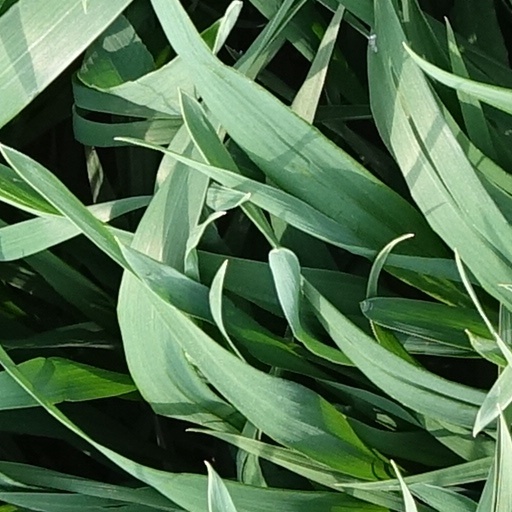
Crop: wheat